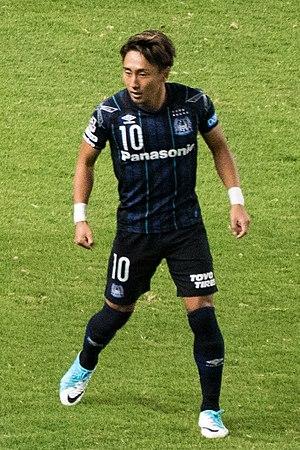
Shu Kurata est un footballeur international japonais né le 26 novembre 1988 à Takatsuki. Il évolue au poste de milieu de terrain.